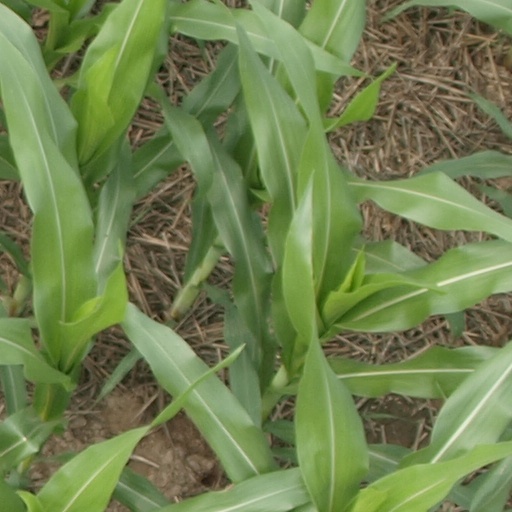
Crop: maize; corn